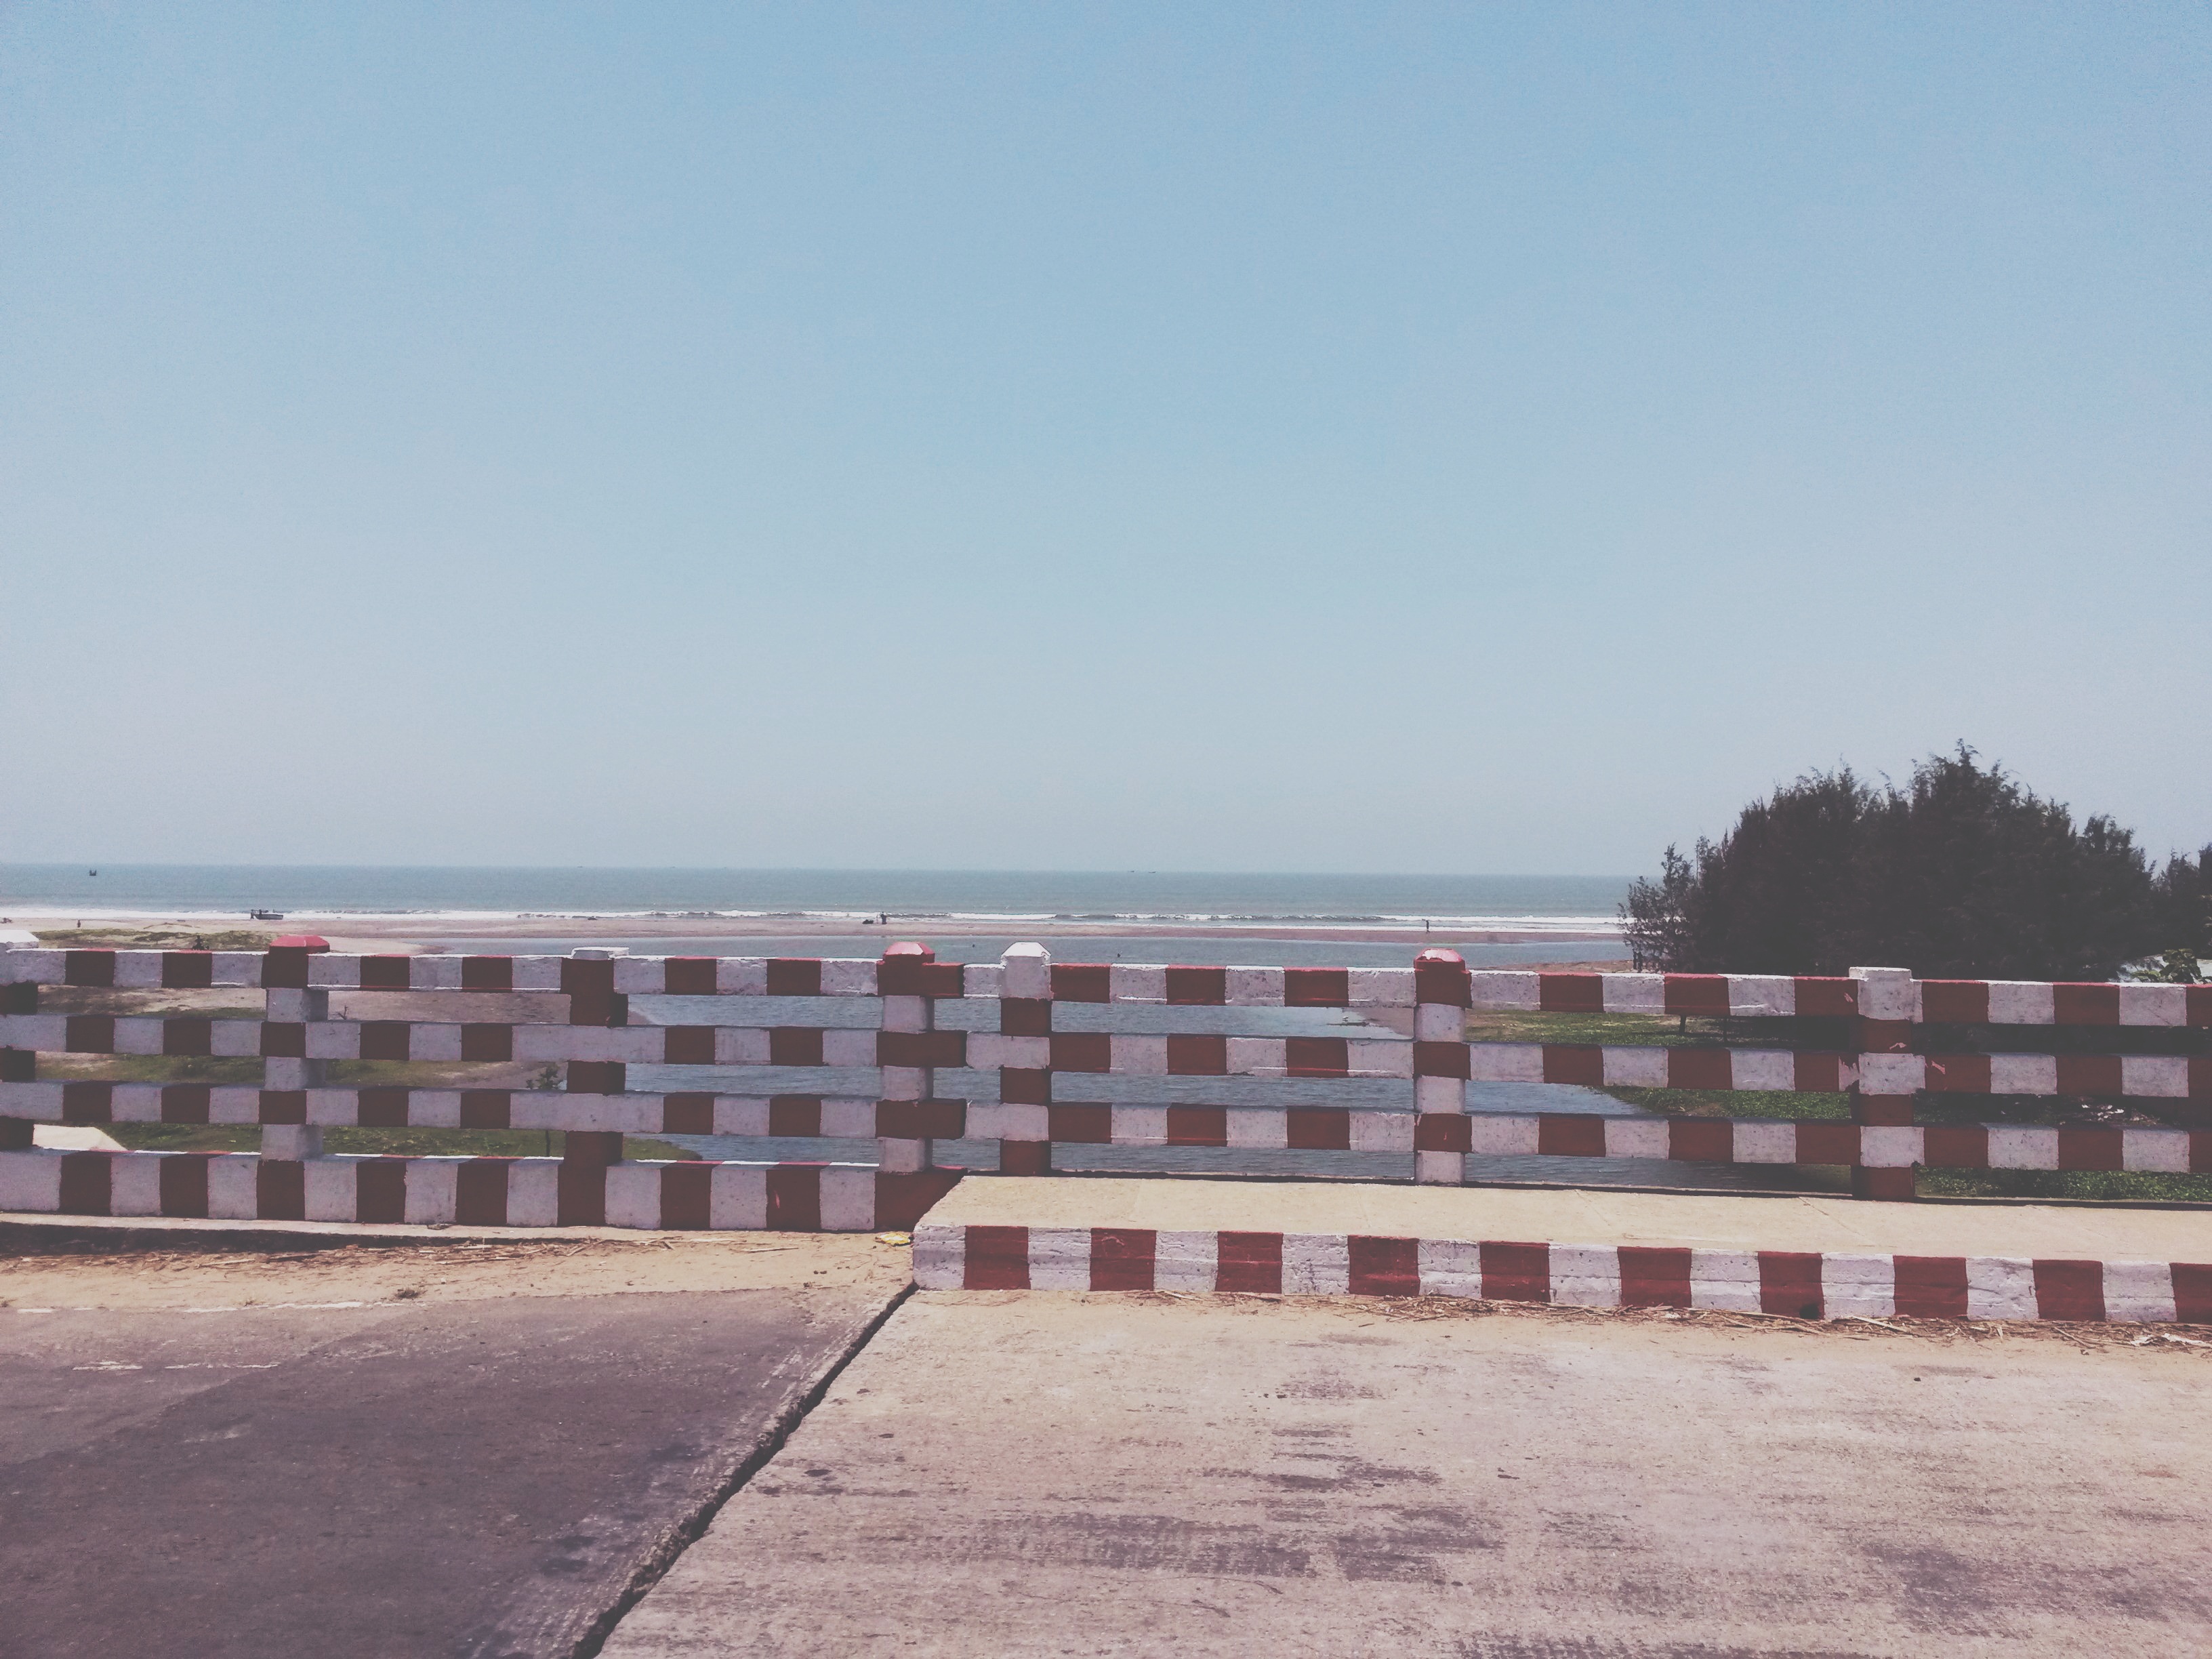
boardwalk, walkway, property, estate